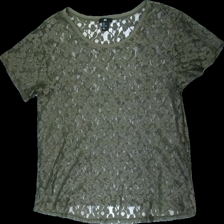
View: front
Type: T-shirt
Category: Ladies
Brand: H&M
Colors: Green
Material: 100% polyester
Pattern: Embroidered
Cut: Regular
Size: M
Season: All
Damage location: middle center
Price range: <50
Recommended usage: Reuse
Description: grön broderad tröja med blommigt mösnter